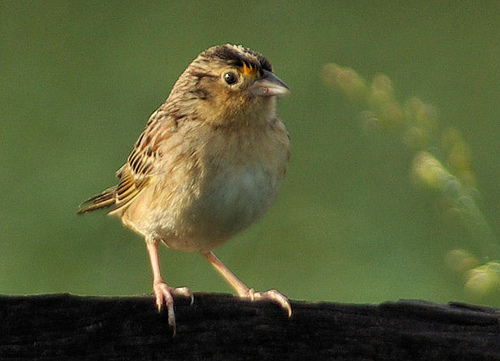
this bird is brown and has darker brown spots on its feathers.
this bird is brown with a white stomach and has a very short beak.
the small bird is brown and and has orange tarsals with a brown crown and grey pointed bill.
a small brown bird with a tan beak.
a small sized bird that has tones of brown with a medium sized pointed bill
this small, brown bird has a small beak and legs that are long compared to its body.
this bird is white and brown in color, with a sharp gray beak.
this bird is white and brown in color, with a gray colored beak.
a round brown bird with yellow above its eyes.
this bird has a brown crown, brown primaries, and a brown belly.
Species: Grasshopper Sparrow